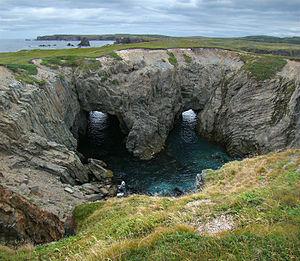
Ensemble géomorphologique constitué de deux arches naturelles reliées à un gouffre littoral issu d'une ancienne grotte marine effondrée. Parc provincial Dungeon, Péninsule Bonavista, Est de Terre-Neuve, Canada.
Le parc provincial de Dungeon est un parc provincial de Terre-Neuve-et-Labrador, au Canada, situé sur la péninsule de Bonavista, près de la ville de Bonavista. Ce petit parc de deux hectares protège deux arches naturelles reliées à un gouffre littoral issu d'une ancienne grotte marine écroulée à la mer, la forme générale rappelant un donjon.
La province de Terre-Neuve-et-Labrador possède 22 parcs provinciaux, de 10 réserves de parc provincial, de 16 réserves écologiques et de deux réserves sauvages. Ils sont tous gérés par le ministère de l'Environnement et de la Conservation de Terre-Neuve-et-Labrador.